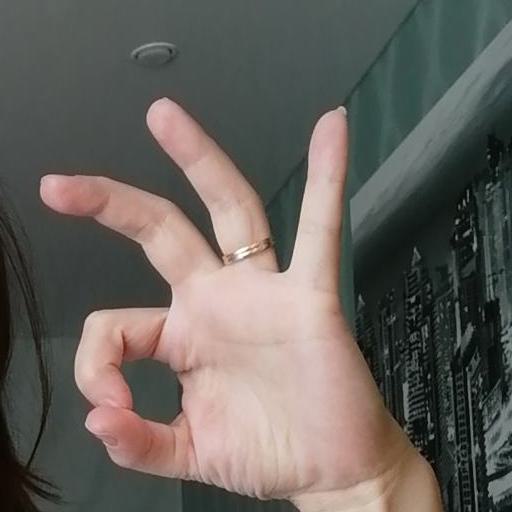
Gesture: ok